World Sportscar Championship

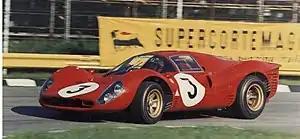
Ferrari 330 P4 at "1000 km di Monza", 1967

The most famous event was the 24 Hours of Le Mans which was the part of the championship in every season except of the 1956, 1975–79 and 1989–90 seasons. The 24 Hours of Daytona followed near-continuous inclusion on the World Sportscar Championship. In 1982, the race was dropped as the series attempted to cut costs by both keeping teams in Europe and running shorter races. Among others, the following races also counted towards the championships in certain years: